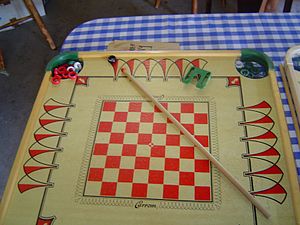
Bob (spil) / Carrom
Et bord til den amerikanske version.
Bob er et spil, som ligner det finske Korona og det svenske Couronne, der menes at være udviklet fra det amerikanske Carrom i starten af det 20. århundrede.